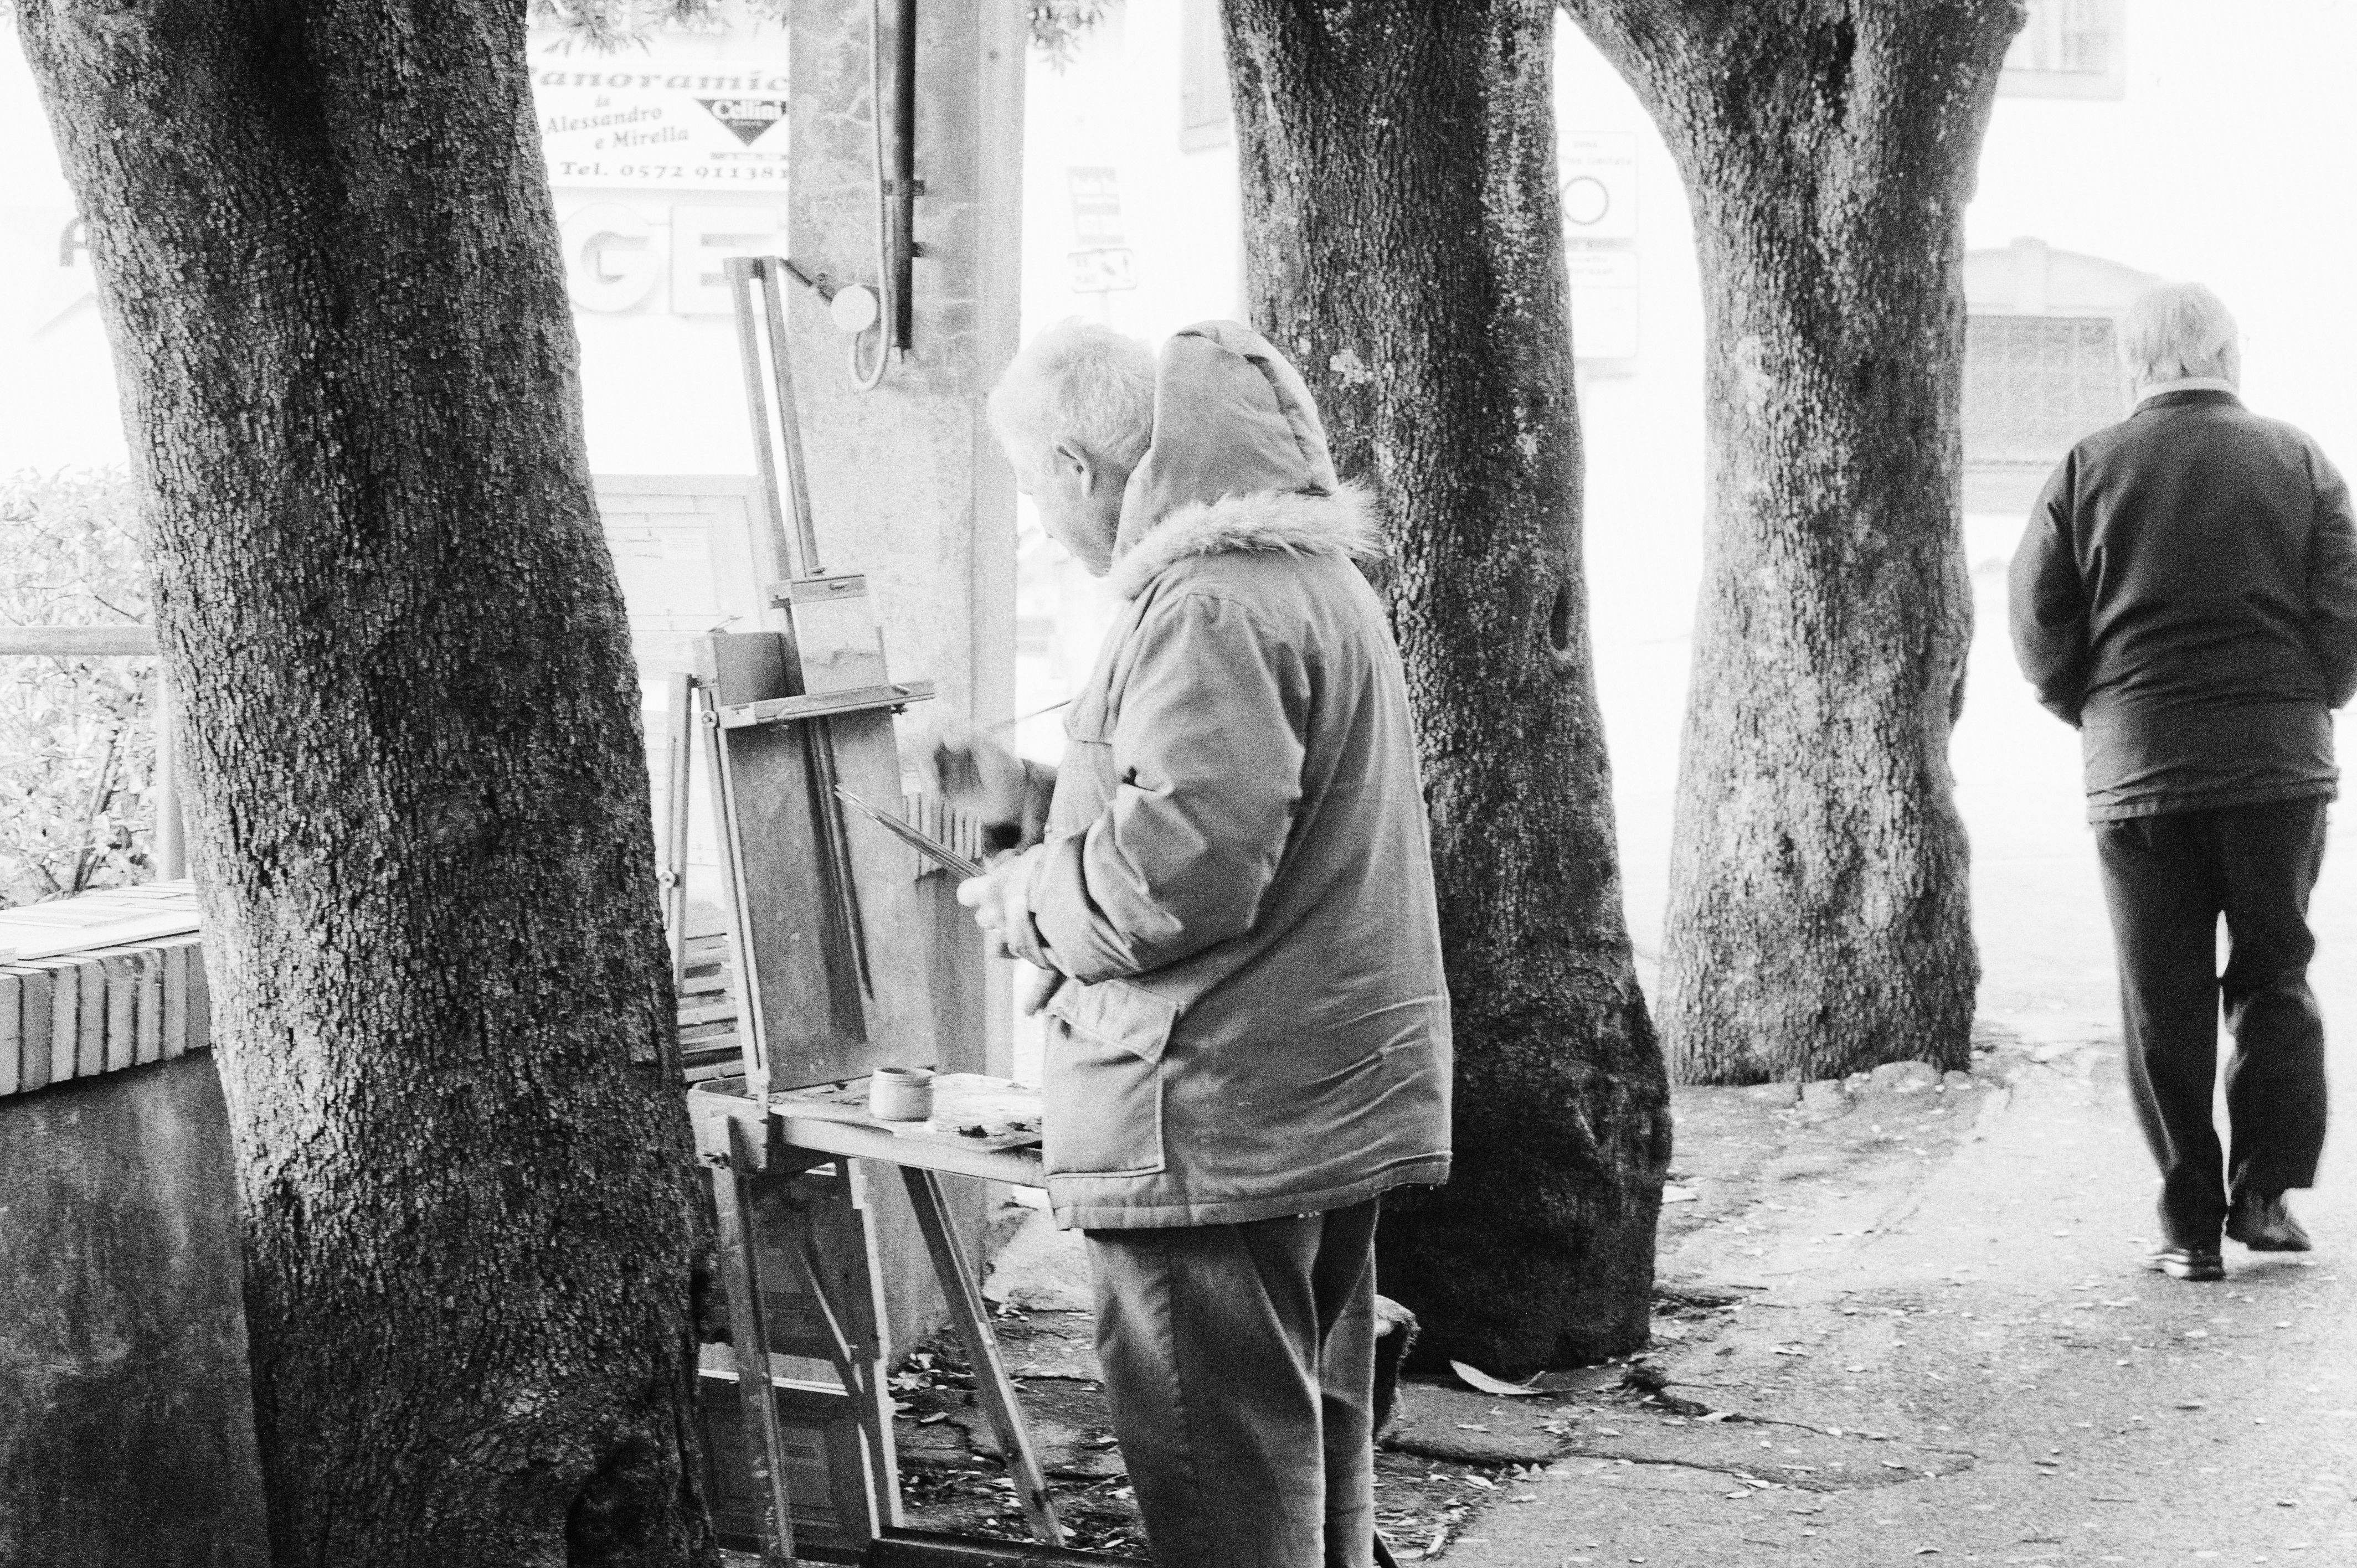
man, person, black and white, people, road, street, photography, urban, italy, tuscany, black, monochrome, bw, blackandwhite, blackwhite, infrastructure, photograph, snapshot, montecatinialto, interaction, monochrome photography